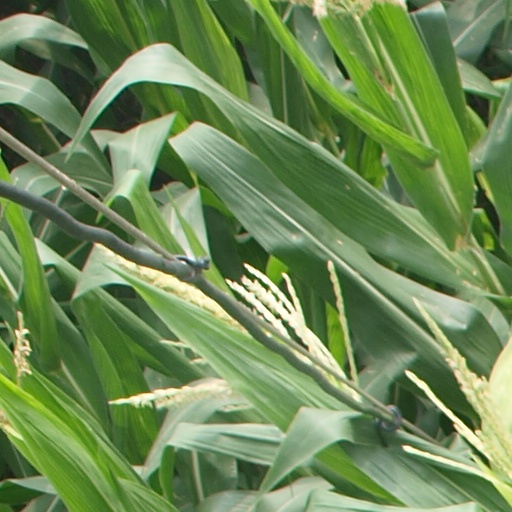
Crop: maize; corn